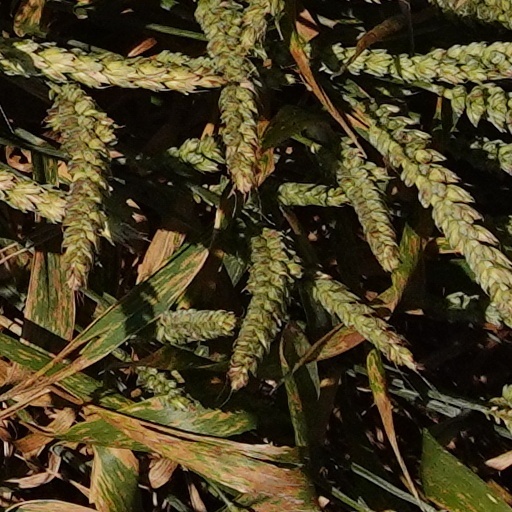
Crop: wheat